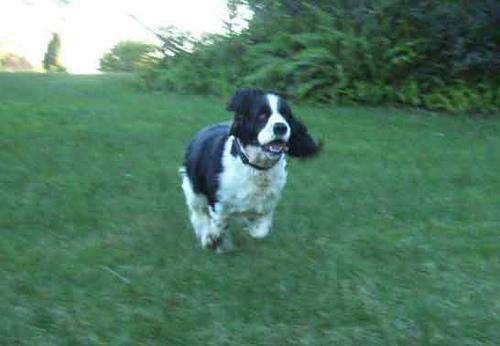
English_springer